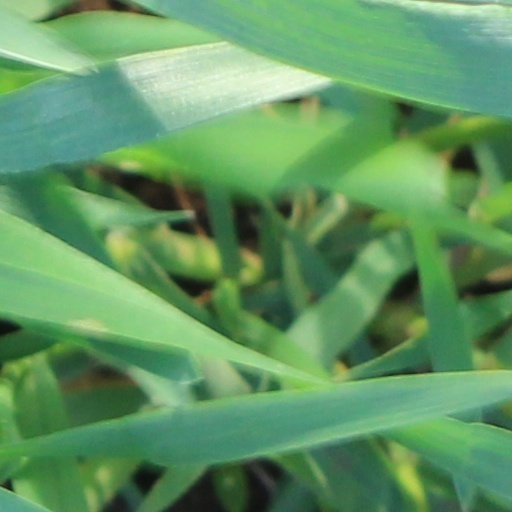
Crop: wheat